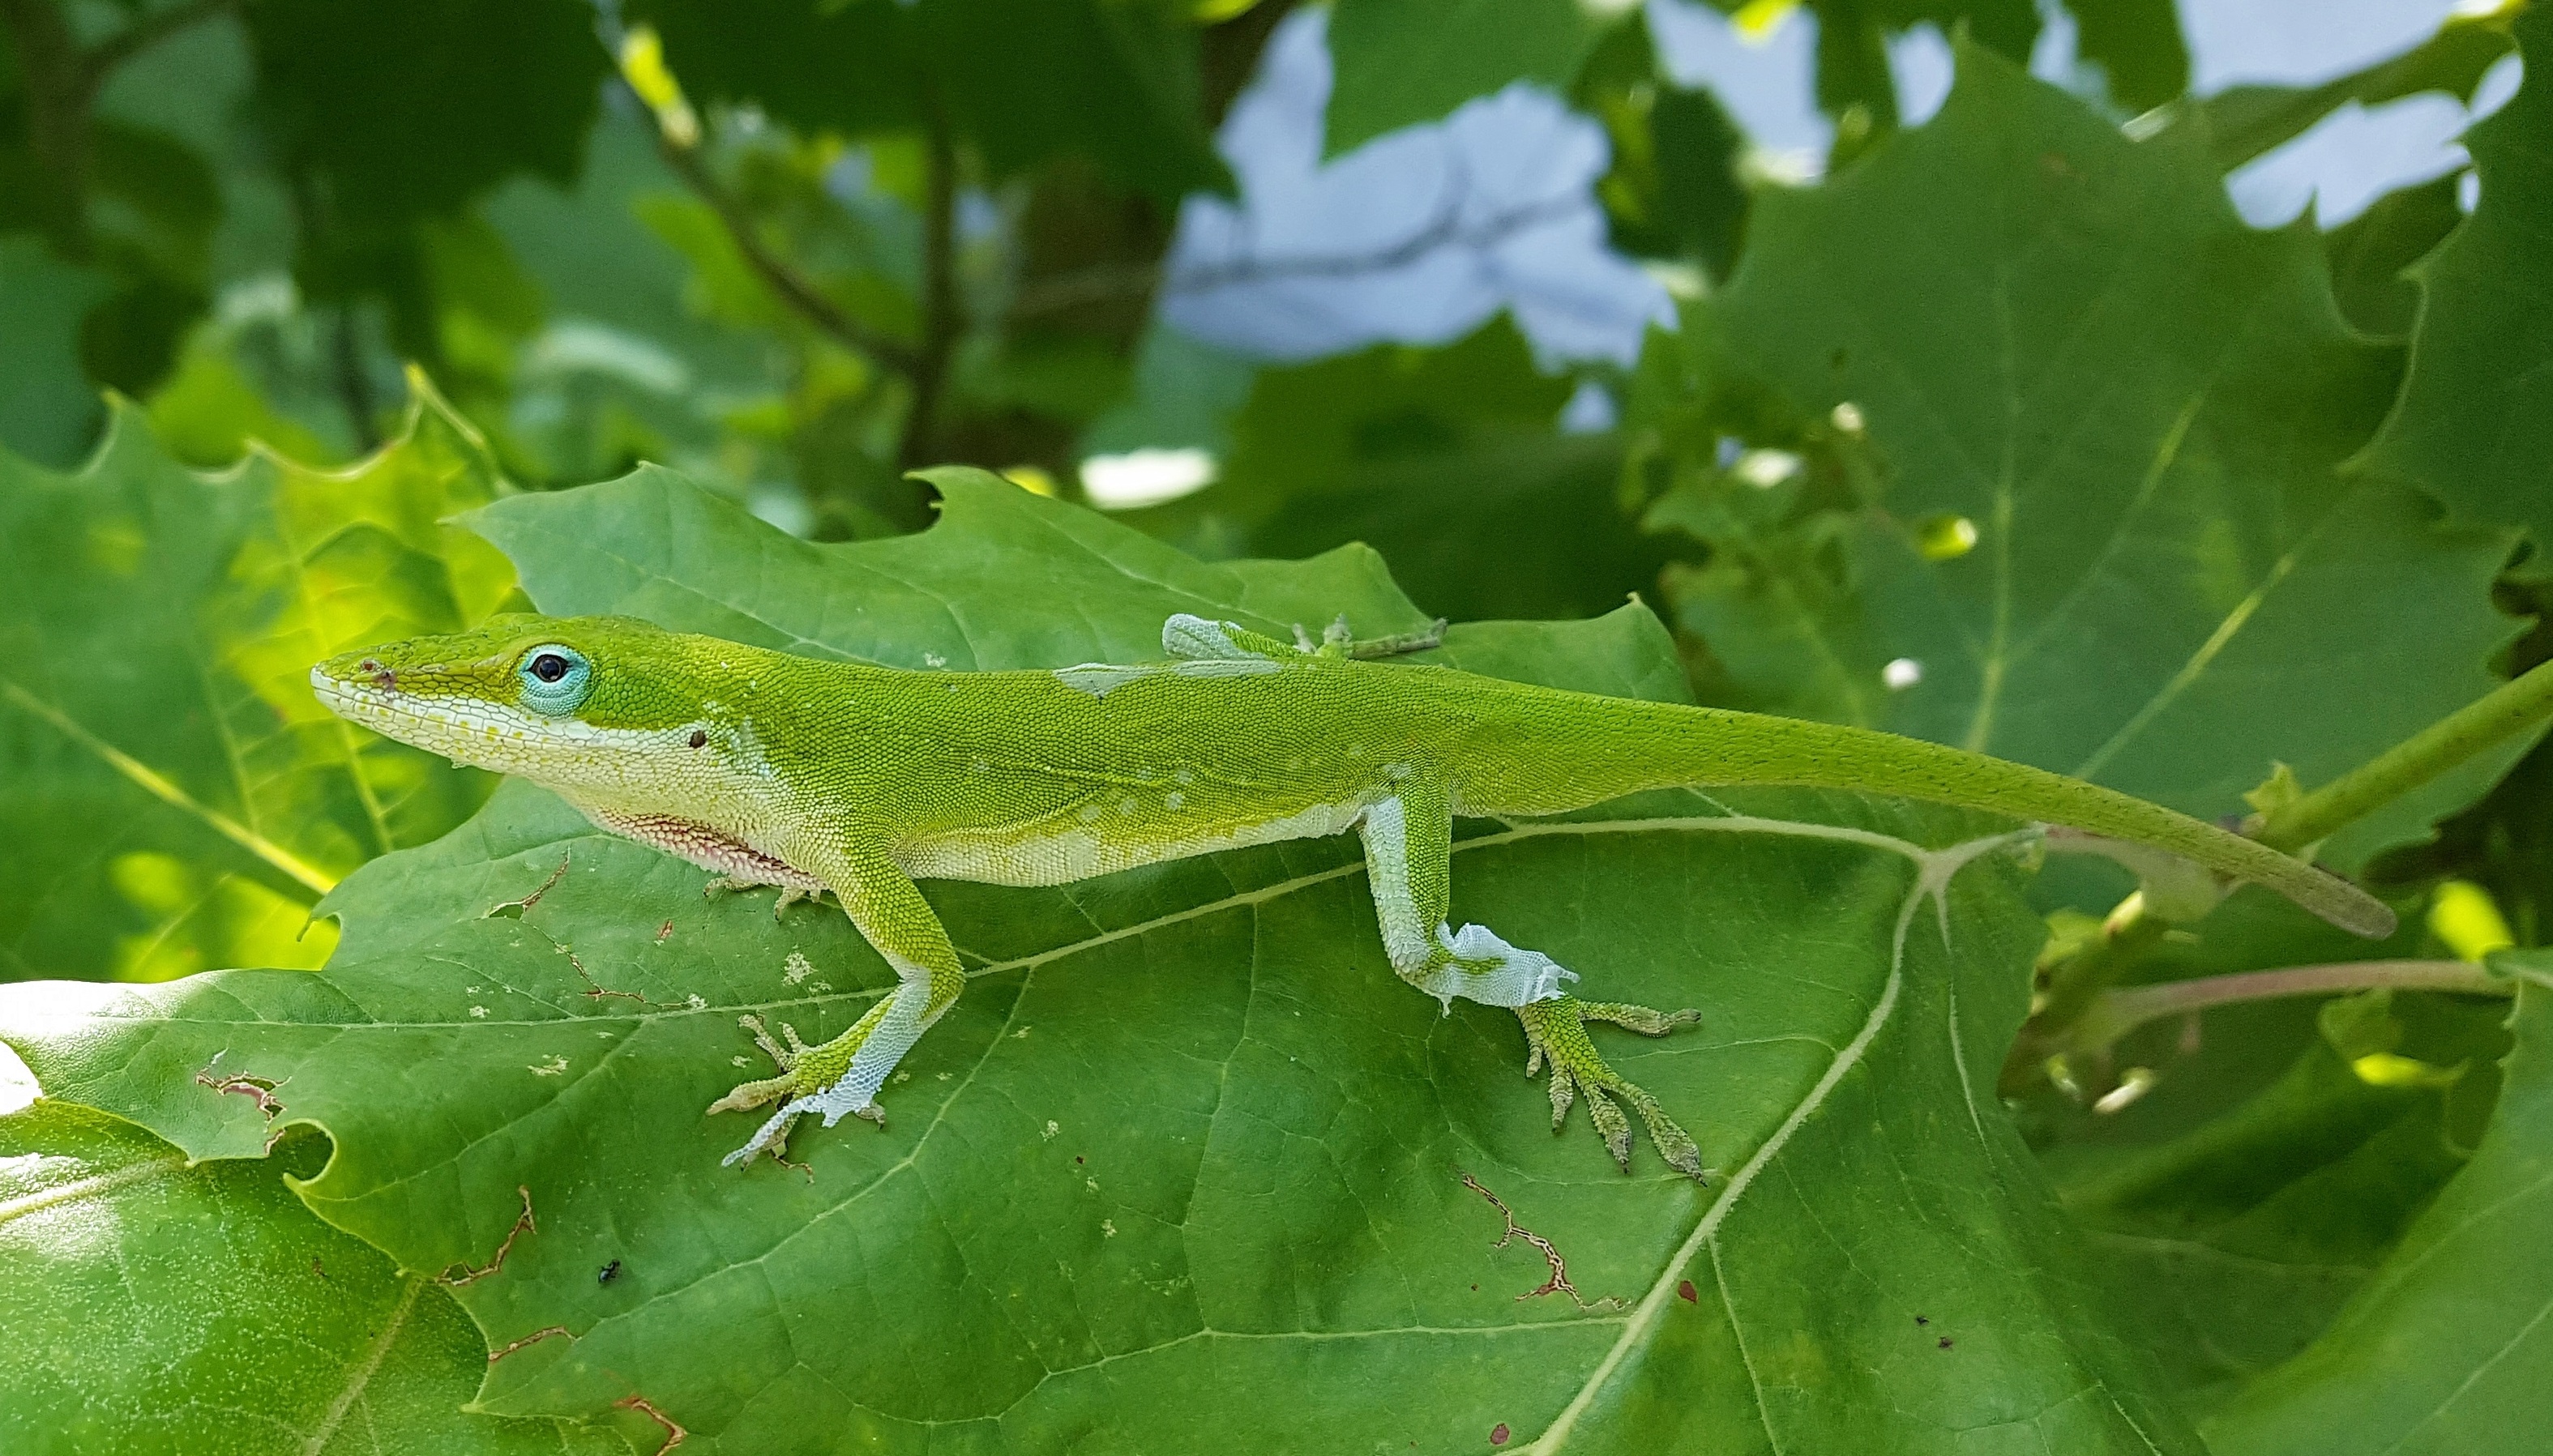
nature, leaf, animal, wildlife, green, reptile, amphibian, fauna, lizard, green lizard, close up, camouflage, skin, vertebrate, newt, creature, lacerta, anole, anolis, dactyloidae, green anole, shedding, moult, moulting, lacertidae, american chameleon